Ayşe Kulin

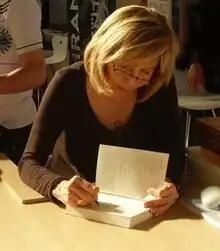

Ayşe Kulin (born 26 August 1941) is a Turkish short story writer, screenwriter and novelist.